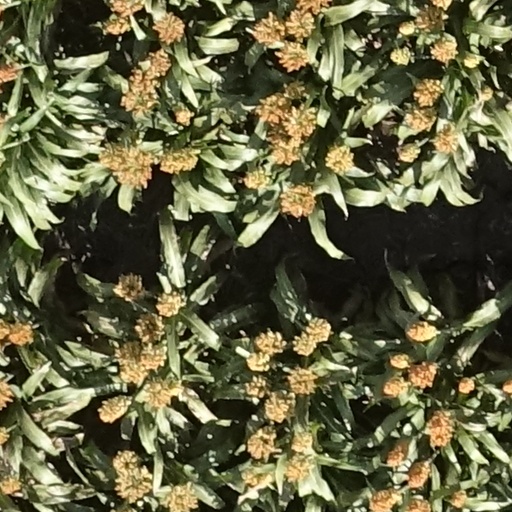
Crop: sorghum